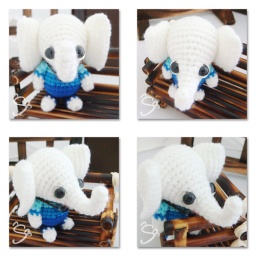
Eldo elephant in blue shirt